Philippine Postal Corporation

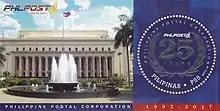
2017 stamp dedicated to the 25th anniversary of the corporation

The Philippine postal system has a history spanning over 250 years. In 1767, the first post office in the Philippines was established in the city of Manila, which was later organized under a new postal district of Spain. At first, the postal office served mainly to courier government and church documents. In 1779, the postal district encompassed Manila and the entire Philippine archipelago. The postal district was reestablished on December 5, 1837. A year later, Manila became known as a leading center of postal services within Asia. Spain joined the Universal Postal Union in 1875, which was announced in the Philippines two years later. By then post offices were set up not only in Manila but in many major towns and cities in the provinces. During that time, "badageros" or horseback-drawn letter carriers were dispatched to deliver mail from the "Tribunal" or town hall to "Casa Real" or the provincial capital.